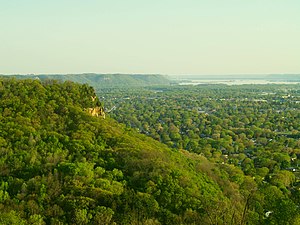
La Crosse / Geografi og klima
Udsigt over byen fra Grandad Bluff
La Crosse er en amerikansk by og administrativt centrum for La Crosse County, i staten Wisconsin. Byen ligger ved Mississippifloden på grænsen til Minnesota og er statens største by på dens vestlige grænse. I 2019 havde byen 51.227 indbyggere.